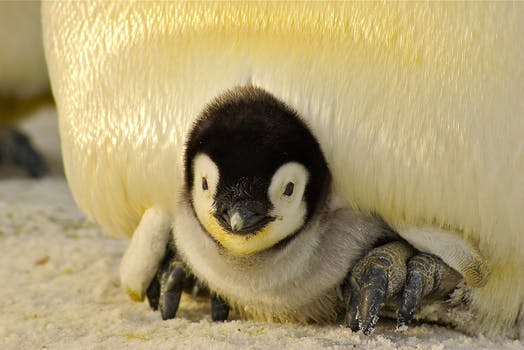
Label: No Watermark